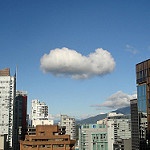
Label: buildings